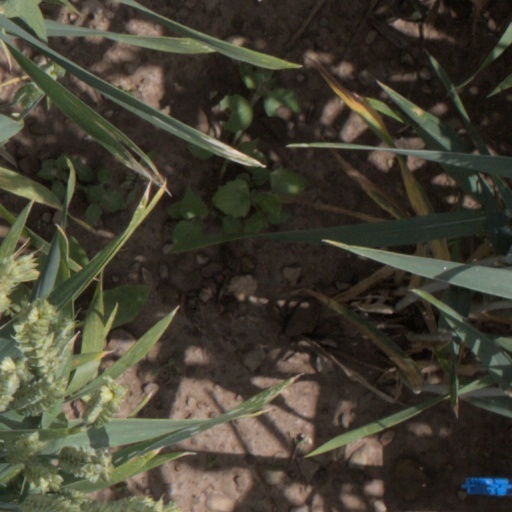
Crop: wheat